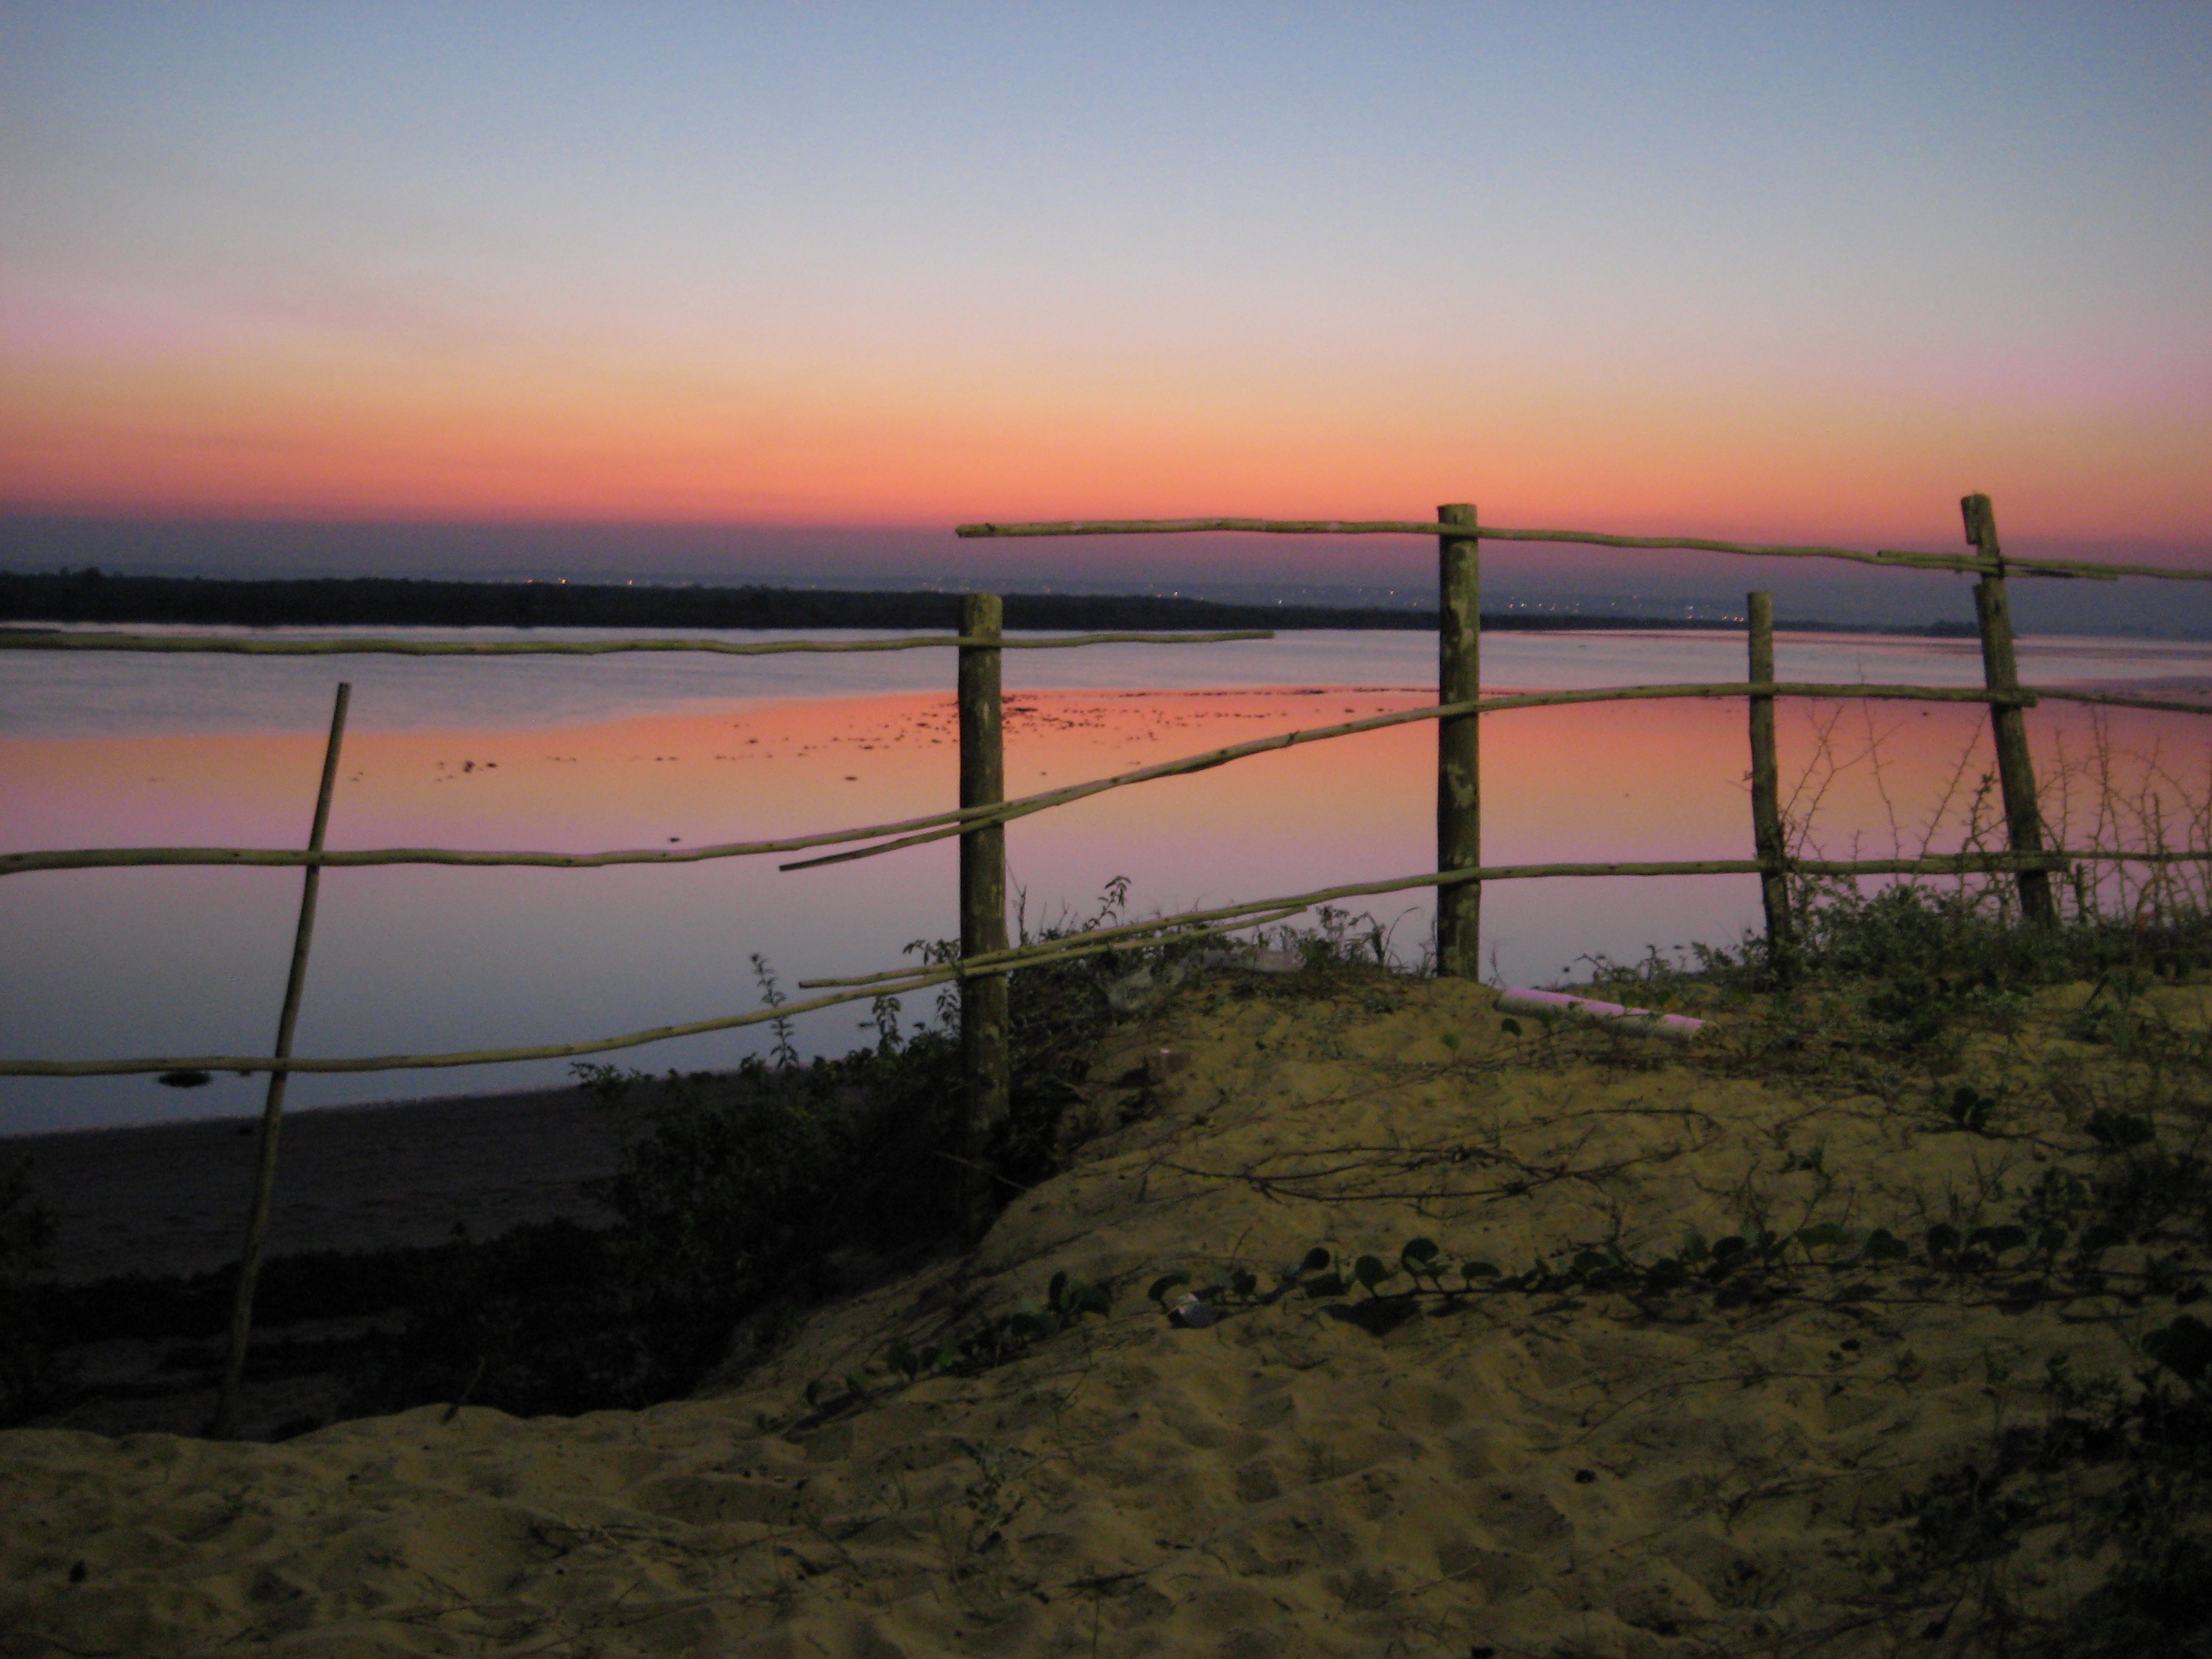
beach, landscape, sea, coast, nature, ocean, horizon, sunrise, sunset, morning, shore, wave, dawn, atmosphere, dusk, evening, twilight, reflection, holiday, bay, romantic, reservoir, farbenpracht, maritime, abendstimmung, distant, evening sky, sunset sea, by the sea, mosambiqe